Keio 7000 series

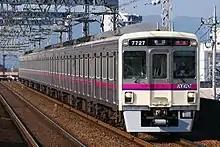
8-car set 7727

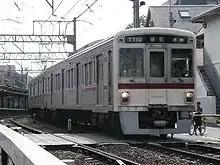
Set 7710 in pre-2002 color scheme

The is a Japanese electric multiple unit (EMU) commuter train type operated by the private railway operator Keio Corporation on commuter services in the western suburbs of Tokyo.